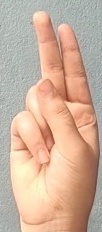
ASL sign: U